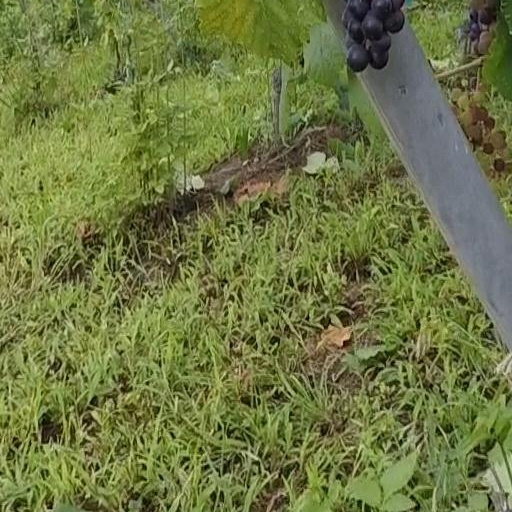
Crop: grape